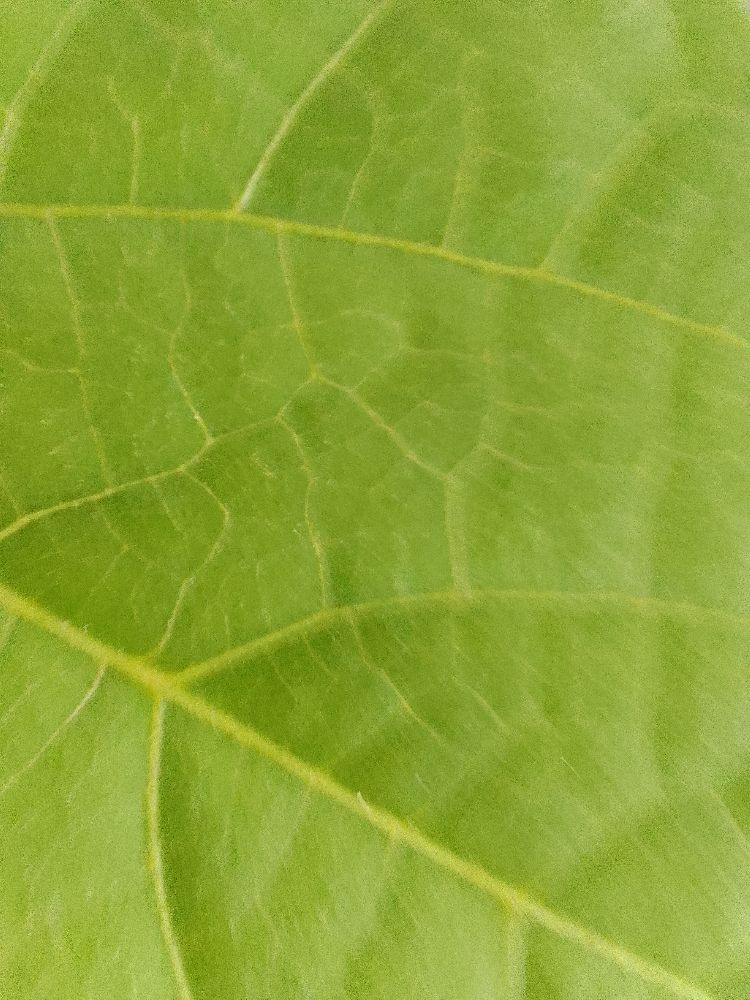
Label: healthy